The White Devil (1947 film)

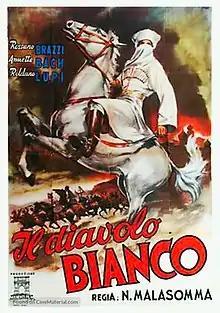

The White Devil is a 1947 Italian historical adventure film directed by Nunzio Malasomma and starring Rossano Brazzi, Annette Bach and Roldano Lupi. It is based on Leo Tolstoy's 1912 novella "Hadji Murat". It was shot at the Scalera Studios in Rome. The film's sets were designed by the art director Arrigo Equini. It earned around 272 million lira at the Italian box office.